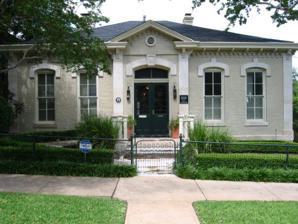
Building: Fischer House (Austin, Texas)
Country: United States of America
Year built: 1882
Historic house in Texas, United States United States historic place Fischer House U.S. National Register of Historic Places Recorded Texas Historic Landmark Fischer House Show map of Texas Show map of the United States Location 1008 West Ave., Austin, Texas , United States Coordinates 30°16′28″N 97°44′56.5″W / 30.27444°N 97.749028°W / 30.27444; -97.749028 Built 1882 Architect Joseph & Francis Fischer Architectural style Greek Revival, Italianate NRHP reference No. 82001741 RTHL No. 6452 Significant dates Added to NRHP December 16, 1982 Designated RTHL 1982 The Fischer House is a historic mansion in downtown Austin, Texas , United States, completed in 1882. Its builder, Joseph Fischer, was a prominent mason in Austin at the time, and its bold high Victorian era , Italianate architecture and ornamentation reflect his family's skill in the trade. The home was the Fischer family's residence and office, and remained in the family until its sale in 1938. The home is located at 1008 West Avenue. It was listed on the National Register of Historic Places on December 16, 1982. The house was listed as a City of Austin Historic Landmark in 1978 as the Burlage-Fischer House. References